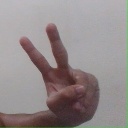
अक्षर: ऐ